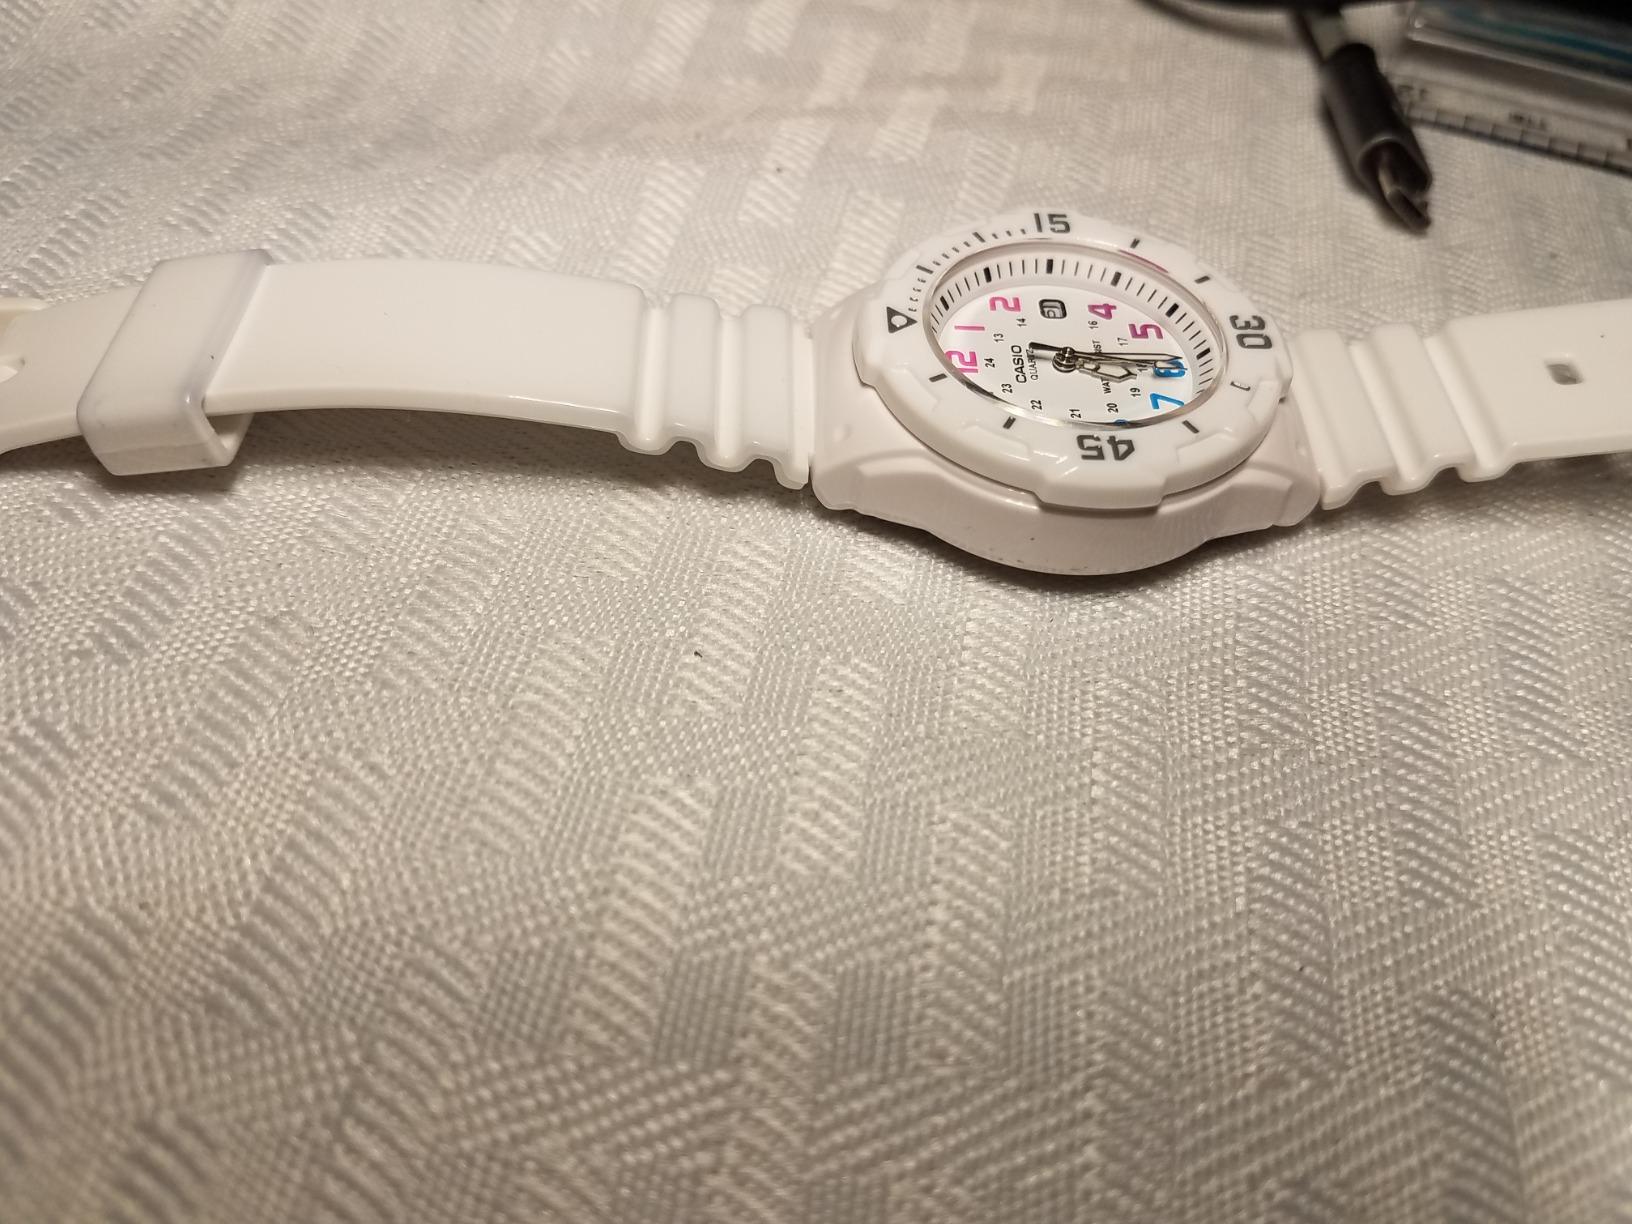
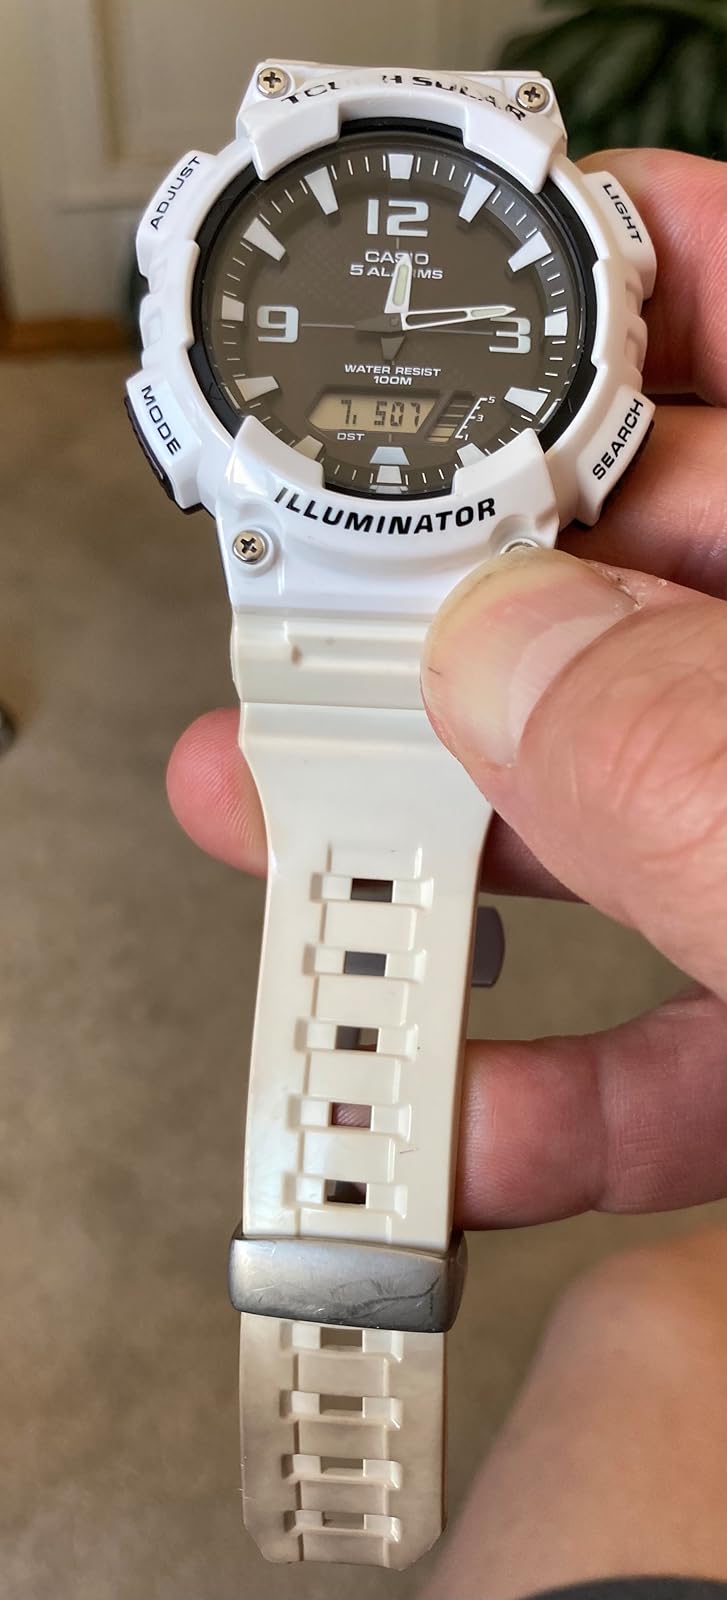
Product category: accessories_watch
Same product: no